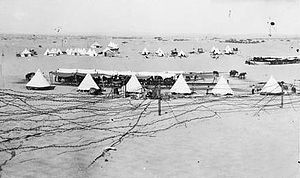
Slaget ved Romani / Forspil / Beredne patruljer inden slaget
Lejr ved Hill 70 mellem Dueidar og Qantara med solsejr over pladser til heste og pigtrådsspærringer
Slaget ved Romani var det sidste angreb som Centralmagterne gennemførte på landjorden mod Suez-kanalen i begyndelsen af Sinai og Palæstina-felttoget under 1. Verdenskrig. Slaget blev udkæmpet mellem den 3. og 5. august 1916 nær den egyptiske by Romani og det antikke Pelusium på Sinai-halvøen, 47 km øst for Suezkanalen. Denne sejr til den 52. infanteridivision og den beredne Anzac division fra den Egyptiske Ekspeditionsstyrke over en kombineret osmannisk og tysk styrke, som var marcheret over Sinai, markerede afslutningen på felttoget for at forsvare Suez-kanalen, der var begyndt den 26. januar 1915. Denne sejr til det Britiske Imperium, den første mod det Osmanniske Rige i krigen, sikrede Suezkanalen mod angreb fra landjorden og afsluttede Centralmagternes ambitioner om at afbryde trafikken gennem kanalen ved at tage kontrollen over den strategisk vigtige nordlige adgang til Suez-kanalen. Den beredne Anzac divisions forfølgelse af osmannerne, som sluttede ved Bir el Abd den 12. august indledte Sinai og Palæstina-felttoget.